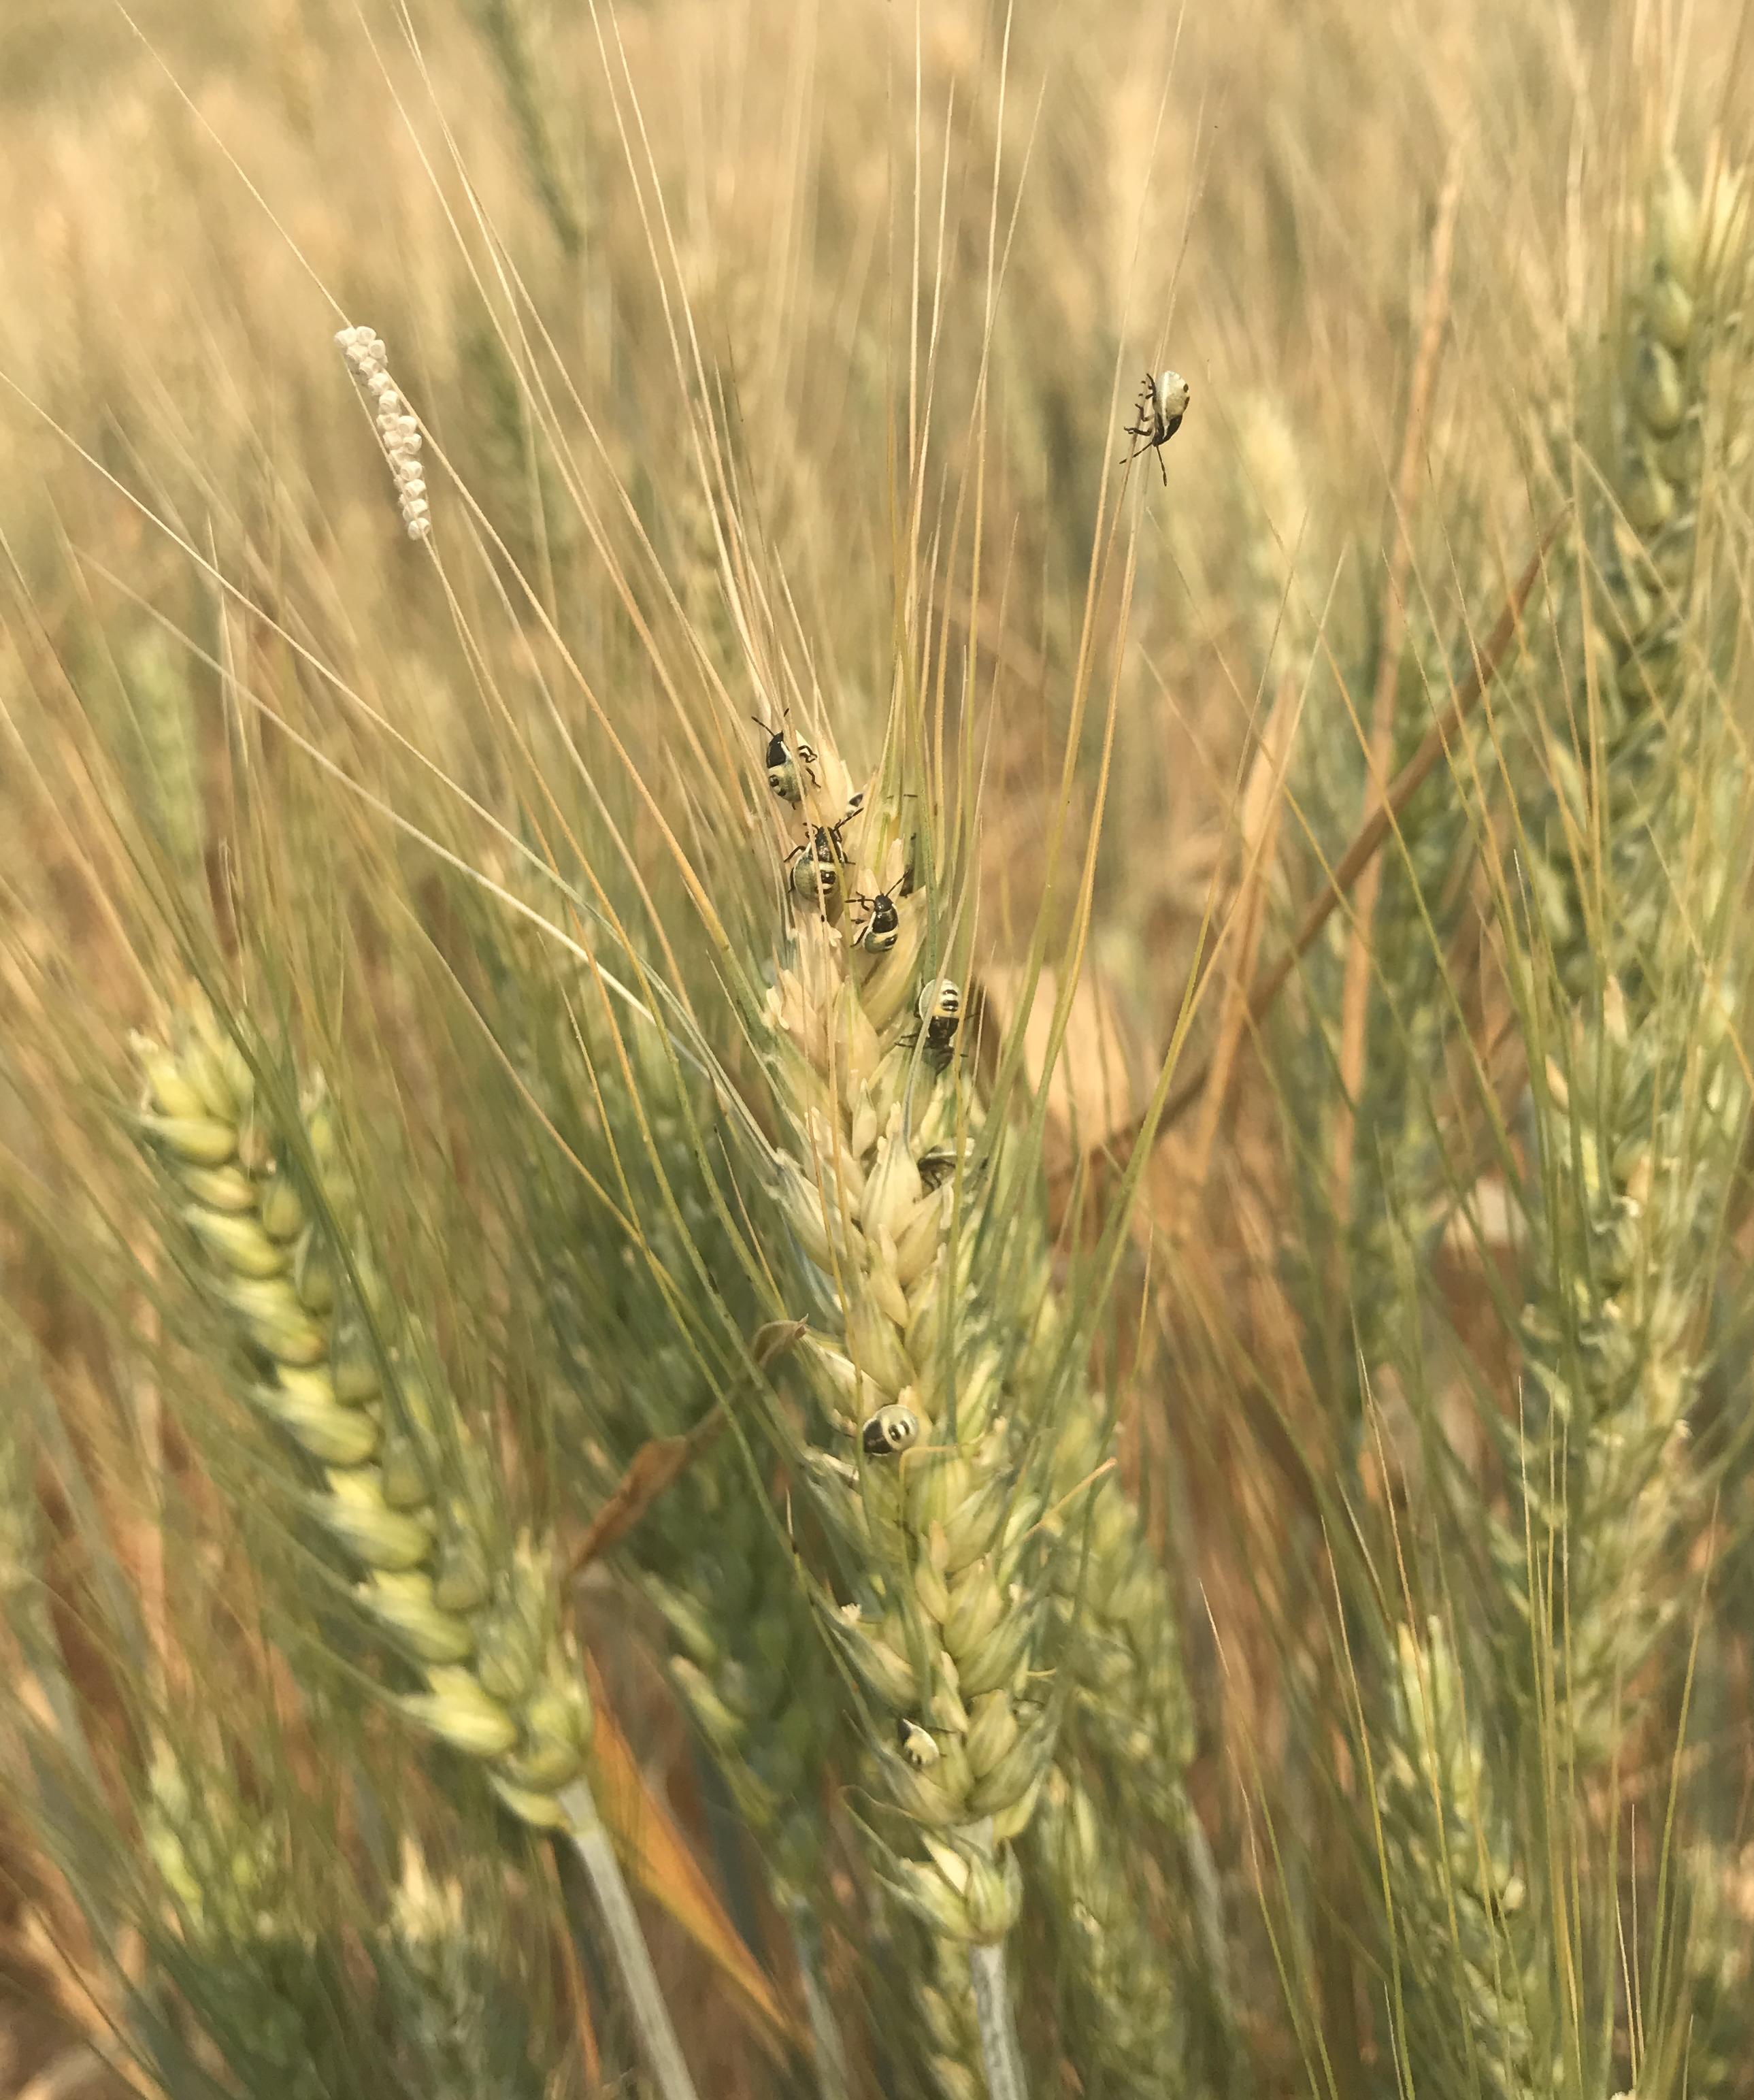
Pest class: stink_bug